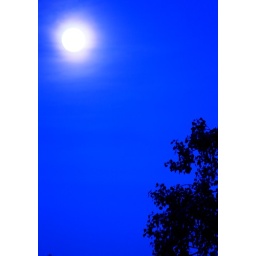
Played around with white balance a bit to exaggerate blue effect.